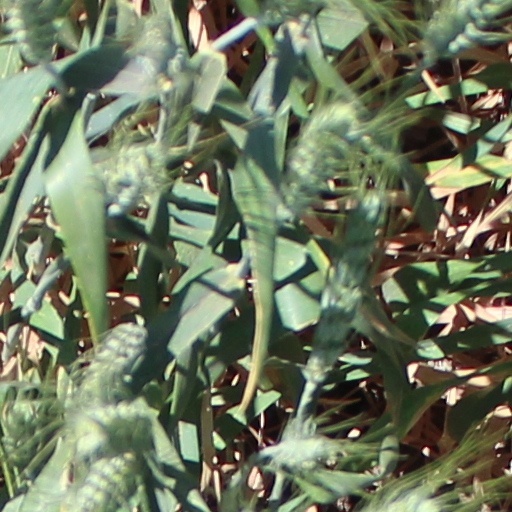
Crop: wheat